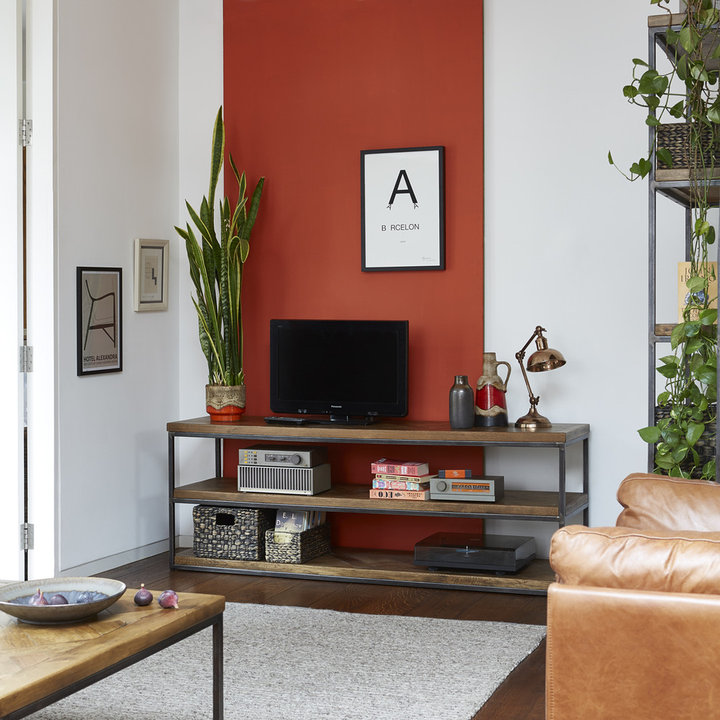
Style: Industrial